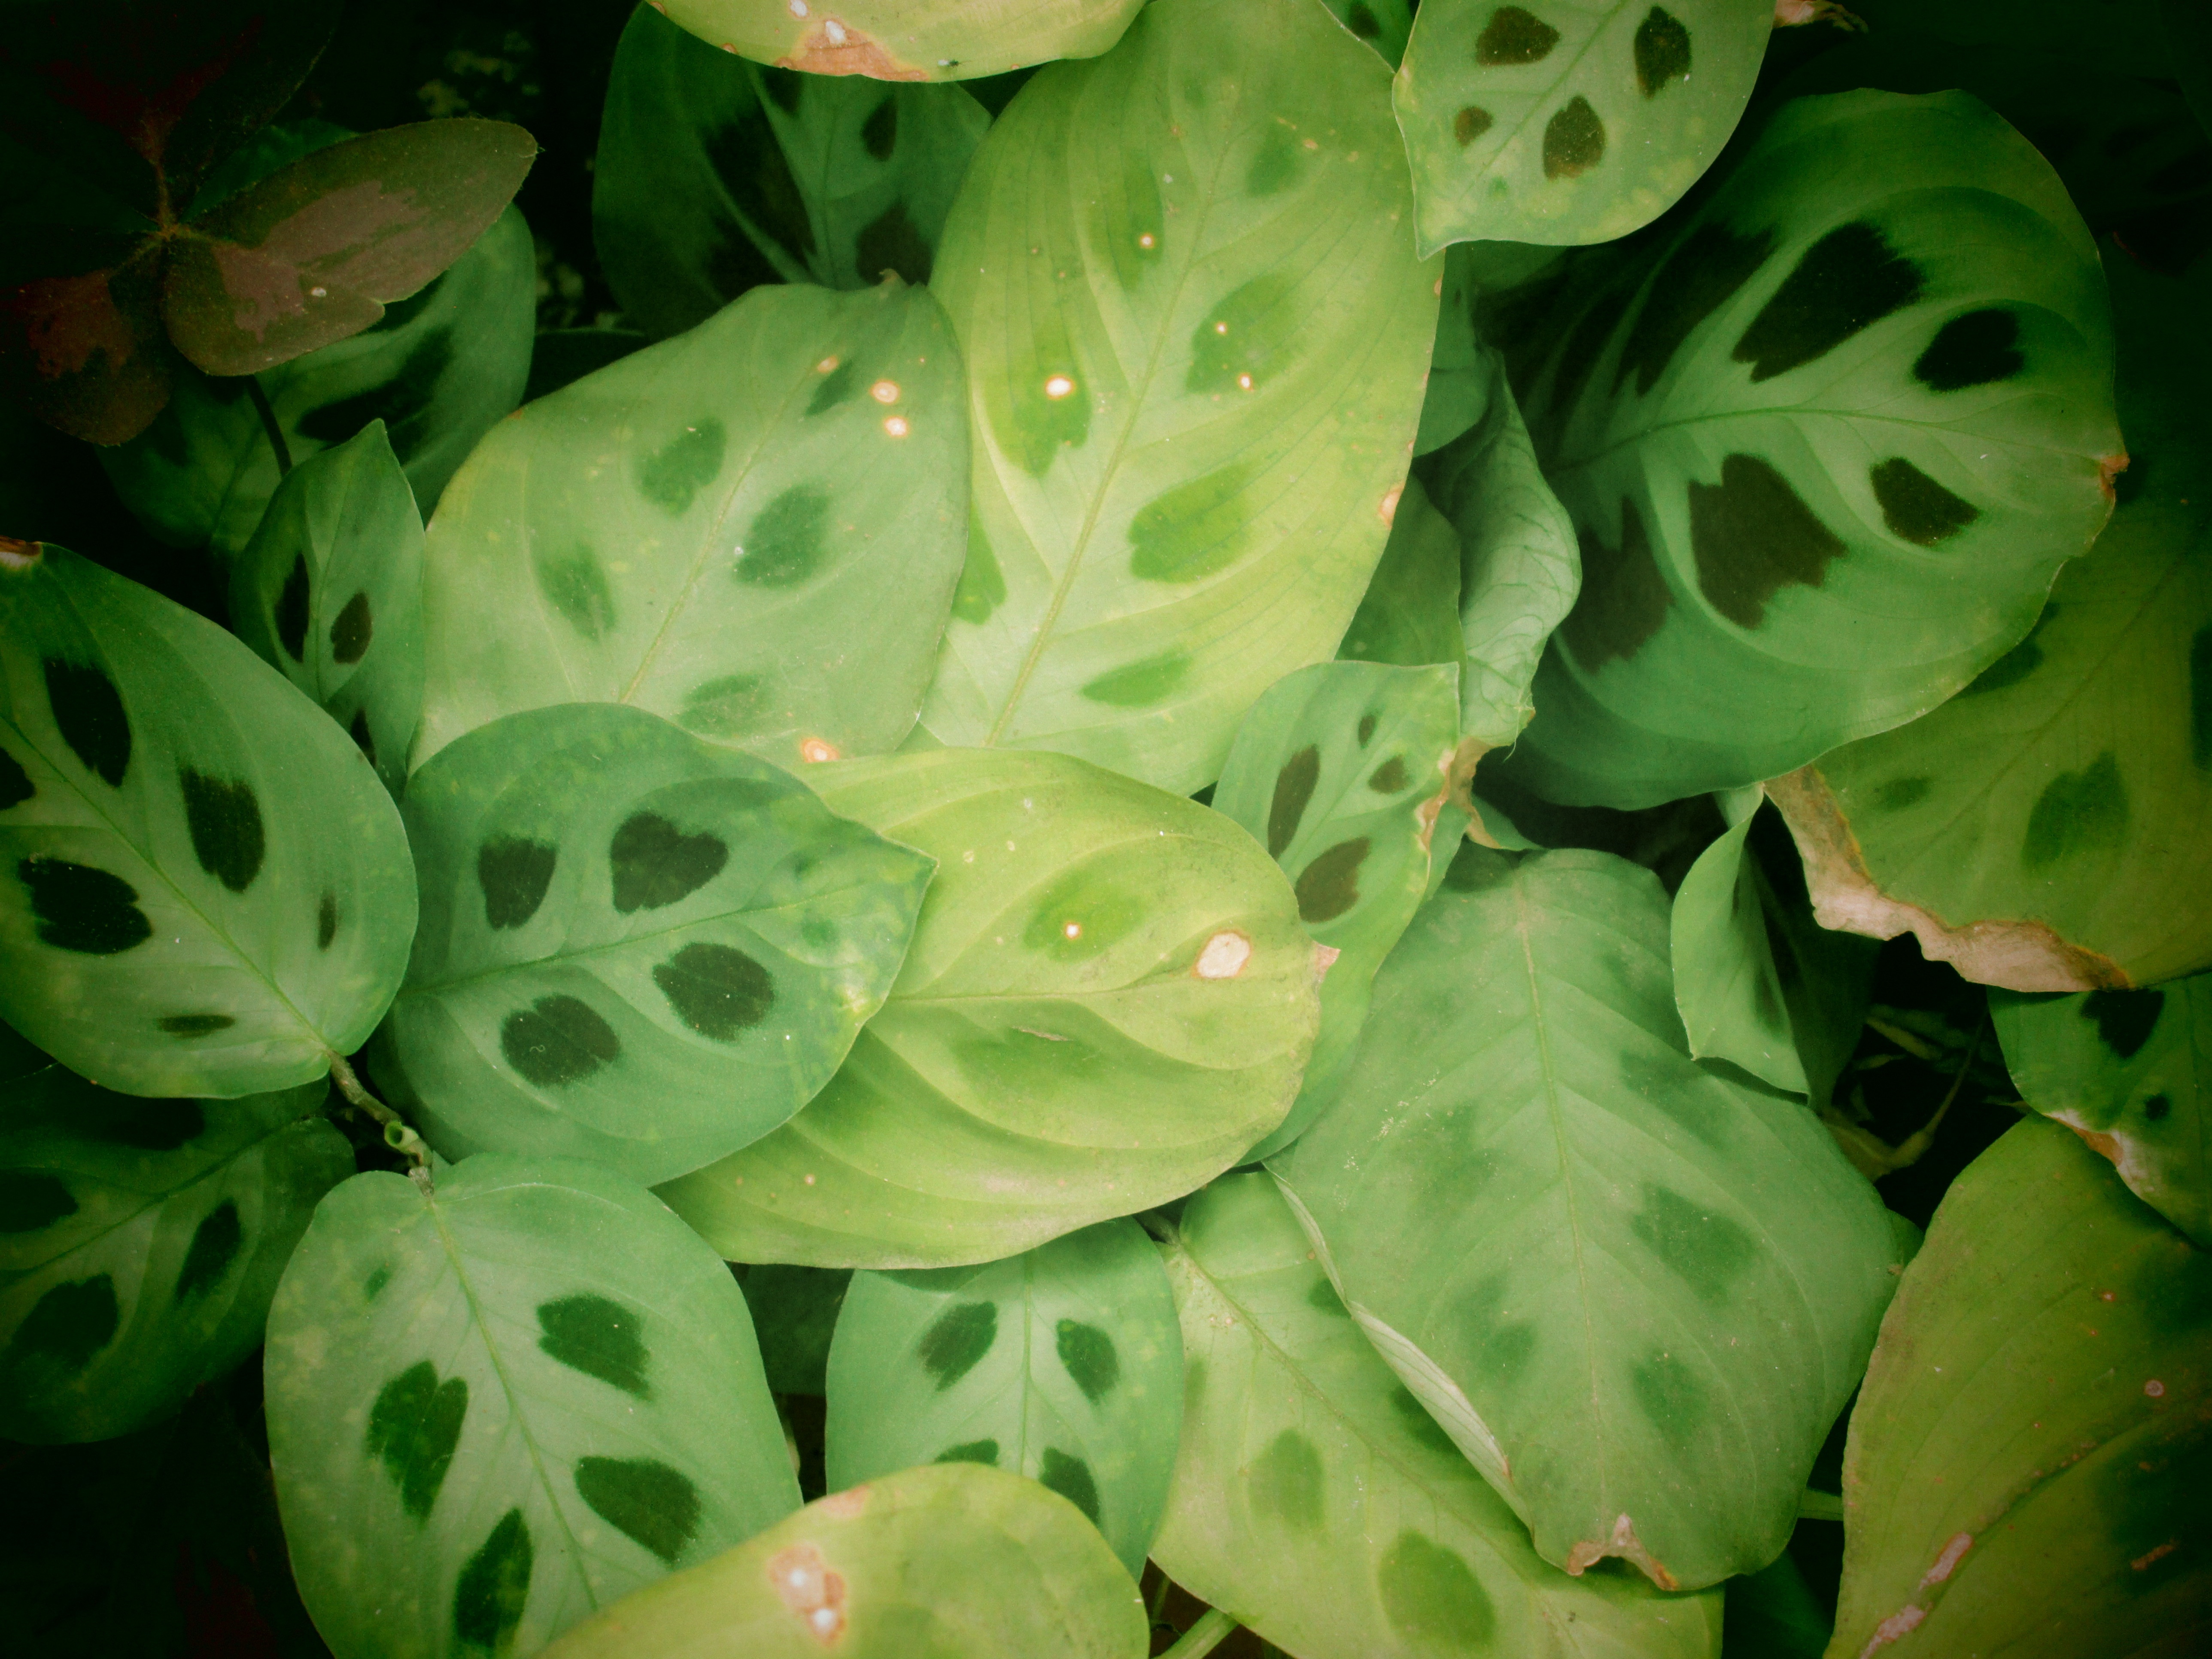
plant, leaf, flower, petal, green, produce, botany, flora, macro photography, flowering plant, land plant